Walter Roth

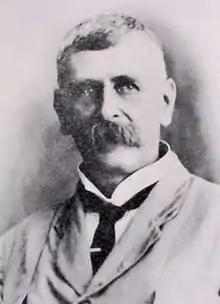
Dr Walter E. Roth

Walter Edmund Roth (2 April 1861 – 5 April 1933) was a British colonial administrator, anthropologist and medical practitioner, who worked in Queensland, Australia and British Guiana between 1898 and 1928.